Arashiyama Station (Keifuku)

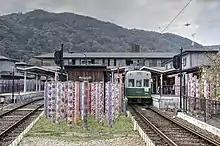
Arashiyama station (Keifuku), with train, Kimono forest around, and Arashiyama mountain on the background

Arashiyama station opened on March 25, 1910, as the terminal station for the Arashiyama Railway connecting Arashiyama with Shijō-Ōmiya. The station was reconstructed in 1929 to accommodate the now-defunct Atagosan Railway. This line started at Arashiyama and headed westward towards Kiyotaki via the Kiyotaki Tunnel, where passengers would transfer to a narrow-gauge funicular to proceed their journey to the top of Mt. Atago. In 1944 the Atagosan Railway was abandoned, just two years after the Keifuku Electric Railroad seized operation of the Arashiyama Line.